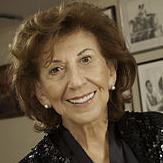
Age: 76